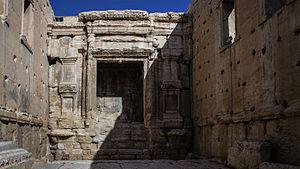
Temple de Baal, Palmyre, Syrie Español: Templo de Bel, Palmira, Siria 中文: 貝 爾 廟